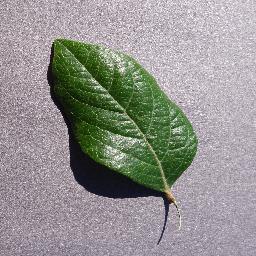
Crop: blueberry
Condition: healthy